Diamond interchange

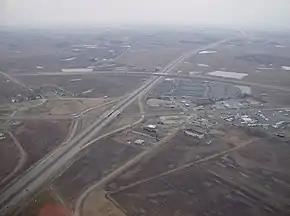
Diamond interchange on US-35 to I-71 in Jeffersonville, Ohio, at

A single-point urban interchange (SPUI) is built with a large over- or clear underpass providing space for a single traffic signal controlled intersection with the ramps and the cross street. Caltrans classifies this type as Type L-13. One example is on the A12 Westlink in Belfast, Northern Ireland.